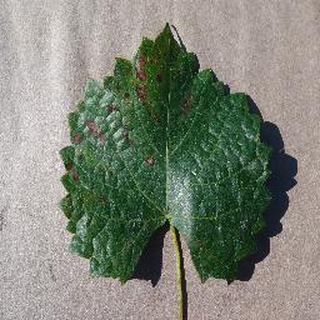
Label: grape_esca_black_measles